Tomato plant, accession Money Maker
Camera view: vertical (180 deg); turntable rotation: 330 degrees
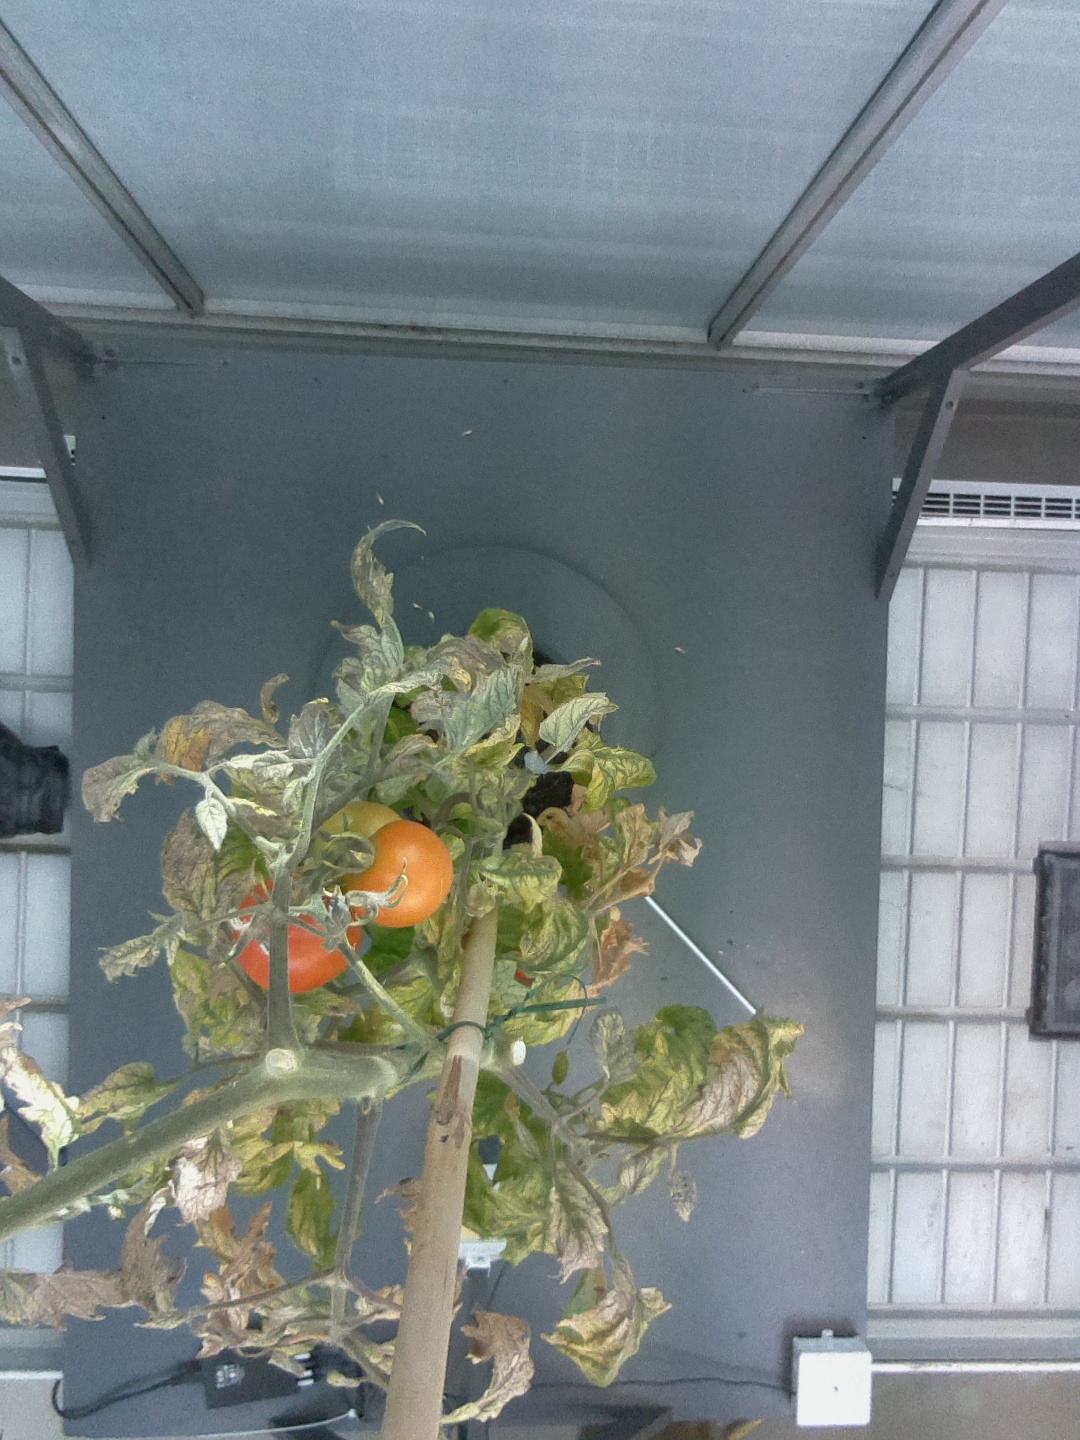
BBCH growth stage 88: 80%-90% of fruits show typical fully ripe color